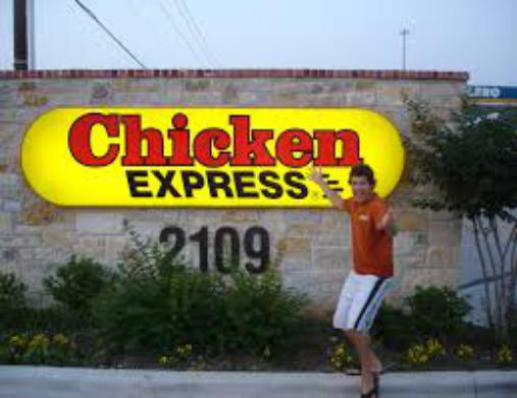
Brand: chicken express
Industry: Food